Merry Pemberton

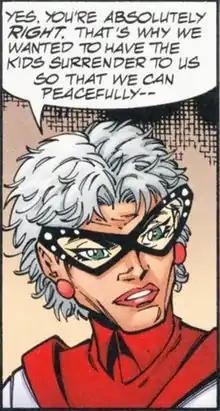
Merry Pemberton as depicted in "Young Justice: Sins of Youth" #1 (May 2000). Art by Todd Nauck (penciller), Larry Stucker (inker), Jason Wright (colorist), and Ken Lopez (letterer).

Merry Pemberton, also known as Gimmick Girl and Merry, Girl of 1000 Gimmicks is a fictional character in the DC Comics Universe. She is the adoptive sister of Sylvester Pemberton. Merry Pemberton first appeared in "Star-Spangled Comics" #81 in June 1948, and ran through #90 (March 1949). She was created by writer Otto Binder.